Leyenda de Plata (2004)

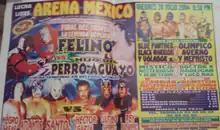
Magazine advertisement for the finals of the "Leyenda de Plata" tournament

The "Leyenda de Plata" (2004) was professional wrestling tournament produced by the Mexican wrestling promotion Consejo Mundial de Lucha Libre (CMLLl; Spanish "World Wrestling Council") that ran from July 16, 2004, over the course of three of CMLL's Friday night shows in Arena México with the finals on July 30, 2004. The annual "Leyenda de Plata" tournament is held in honor of lucha libre legend El Santo and is one of CMLL's most important annual tournaments.